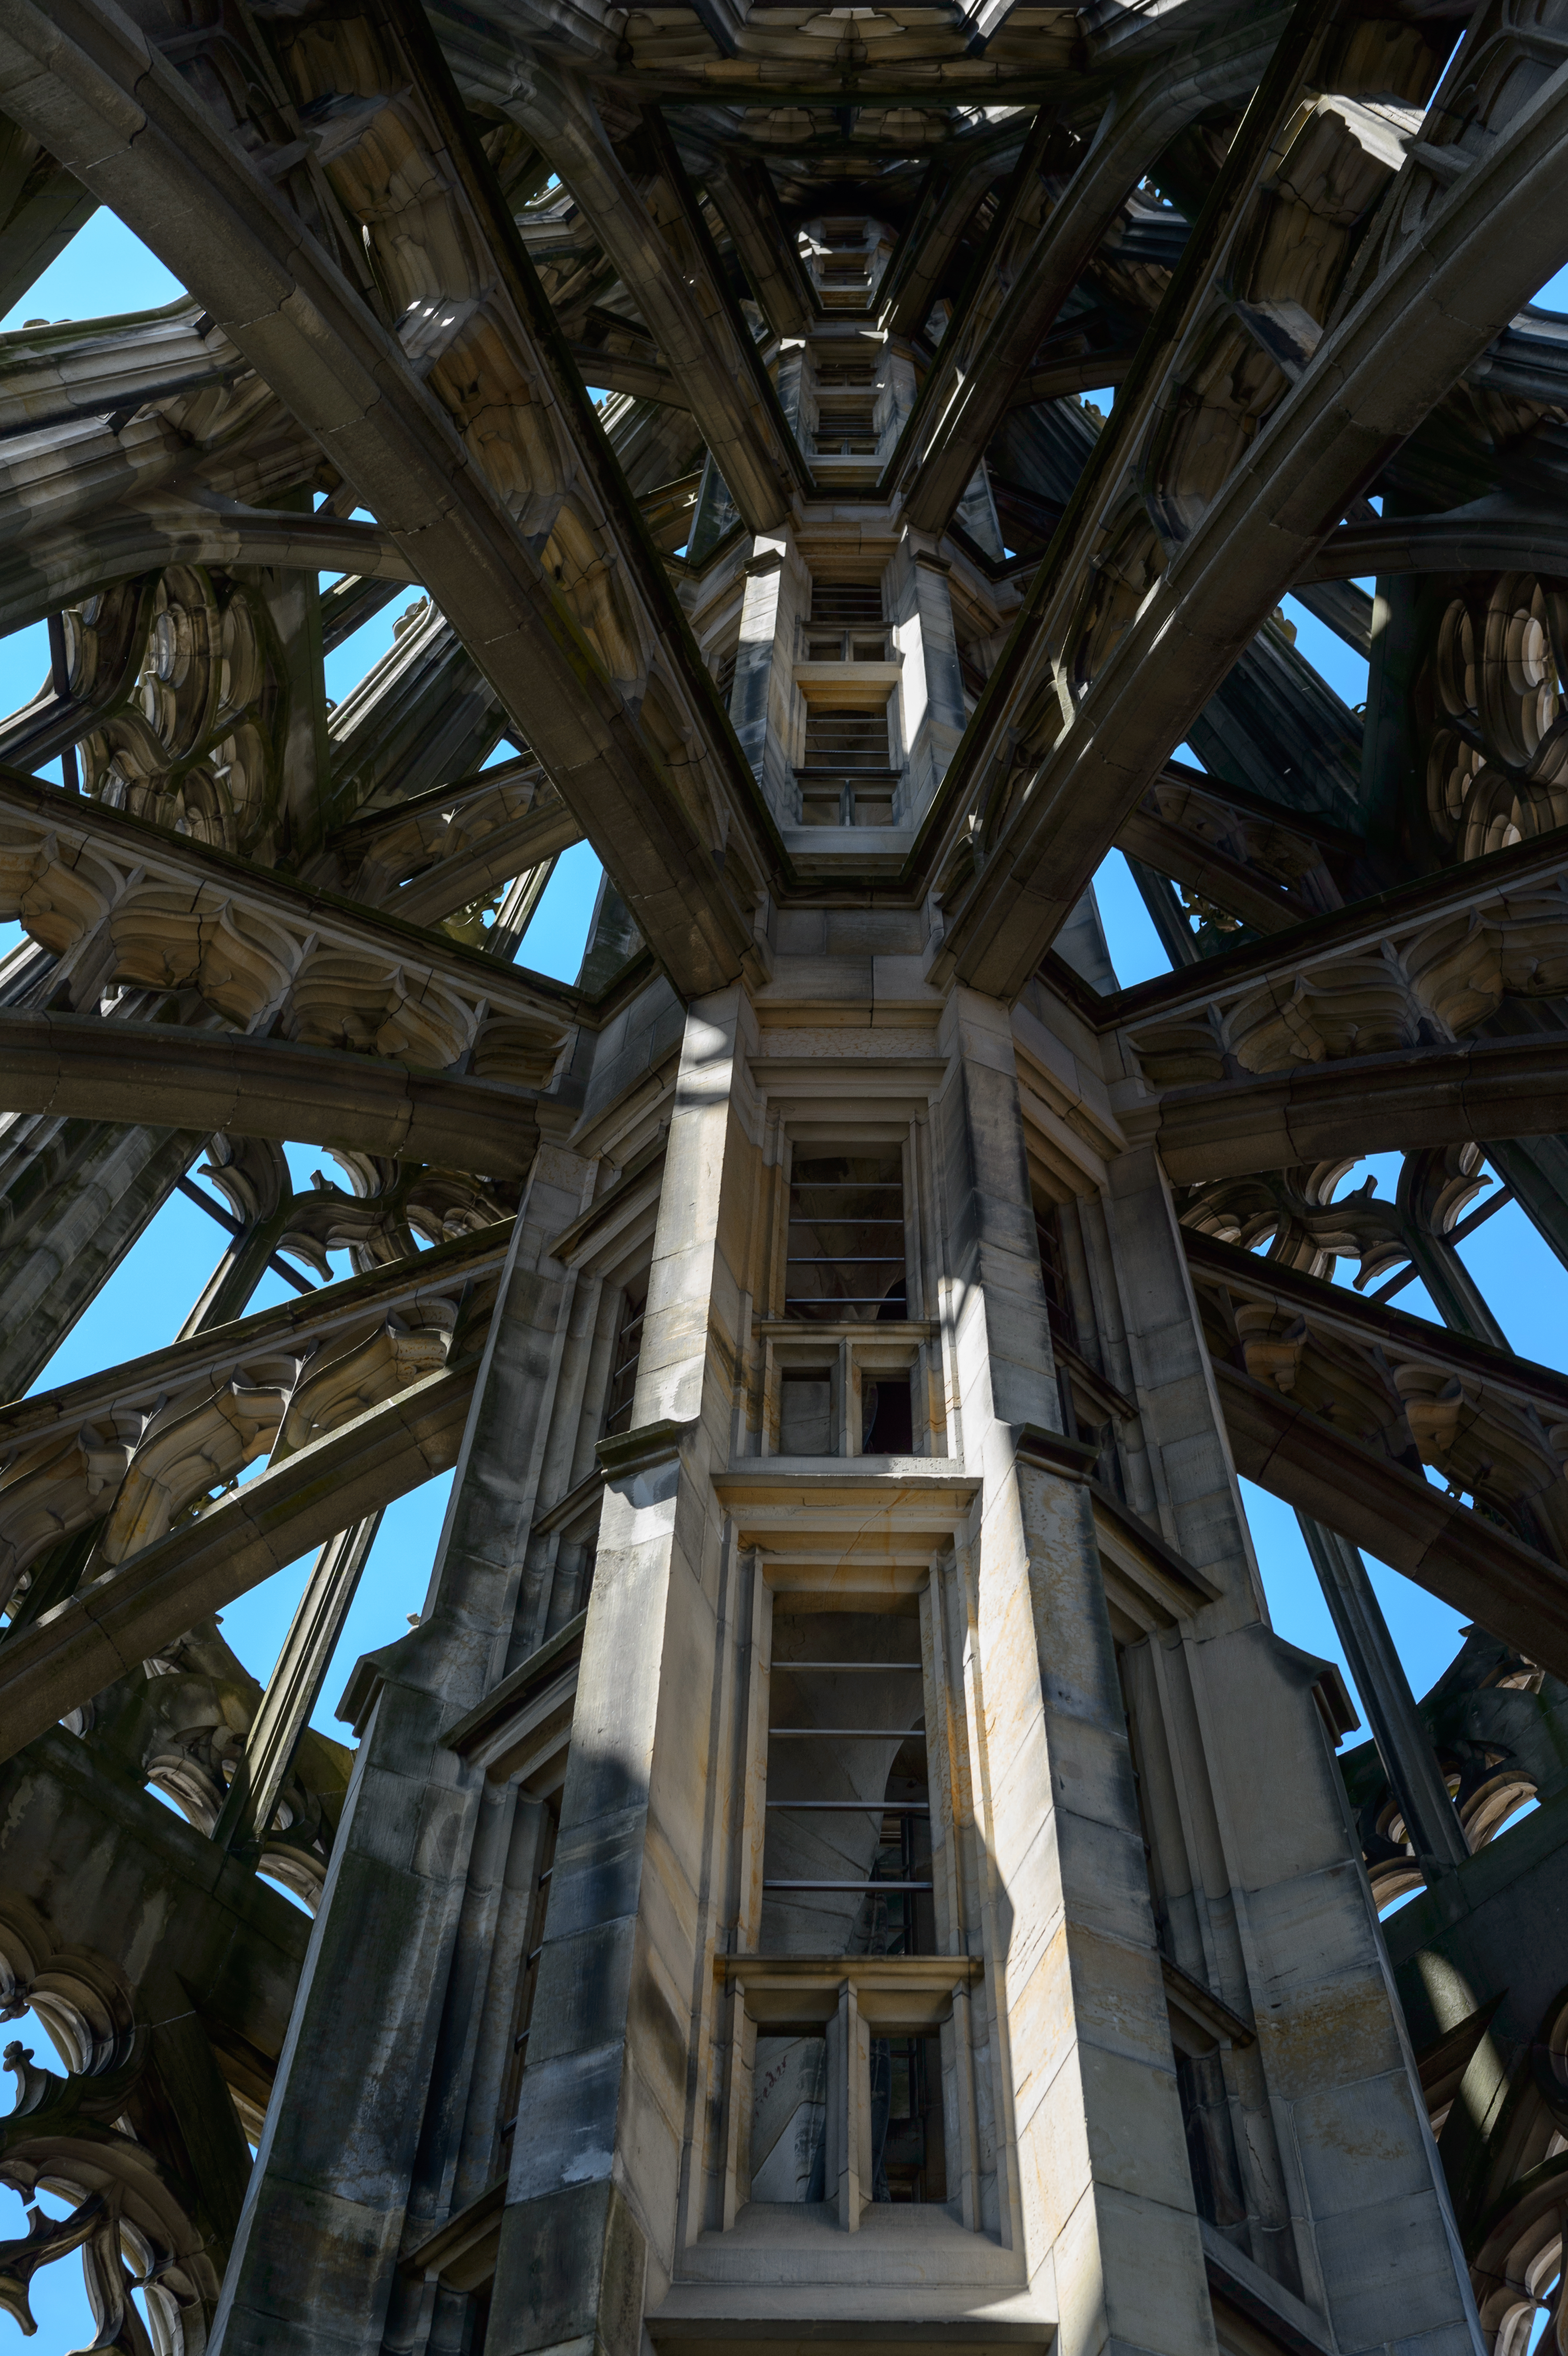
architecture, structure, window, building, skyscraper, column, landmark, facade, cathedral, lighting, sculpture, art, symmetry, badenwrttemberg, germania, ulm, ulma, urban area